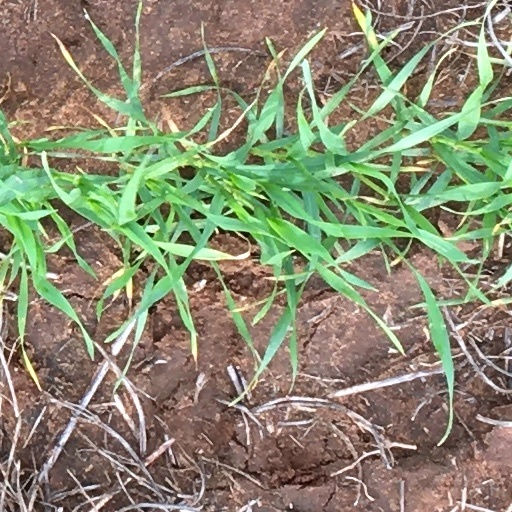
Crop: wheat